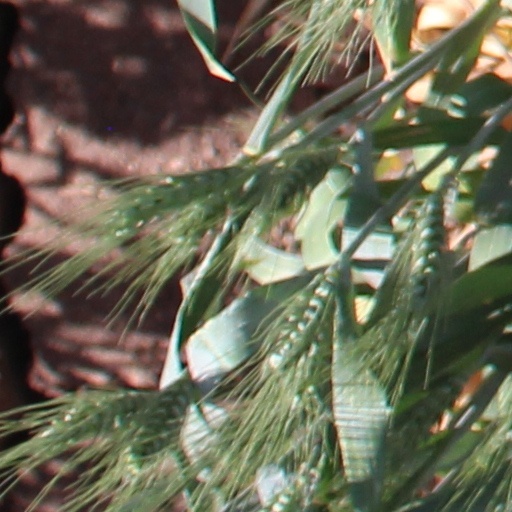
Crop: wheat